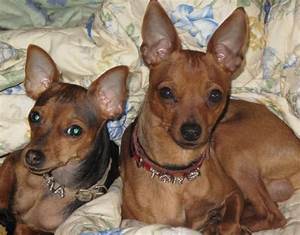
Label: dog